List of Hubble Space Telescope anniversary images

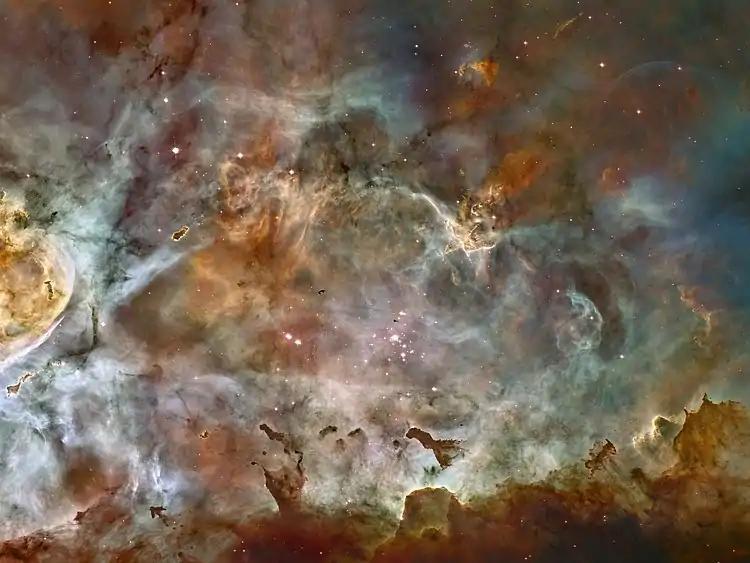
17th anniversary image - 2007 – part of the Carina Nebula including the star system WR 22 and open cluster (stars) Trumpler 14

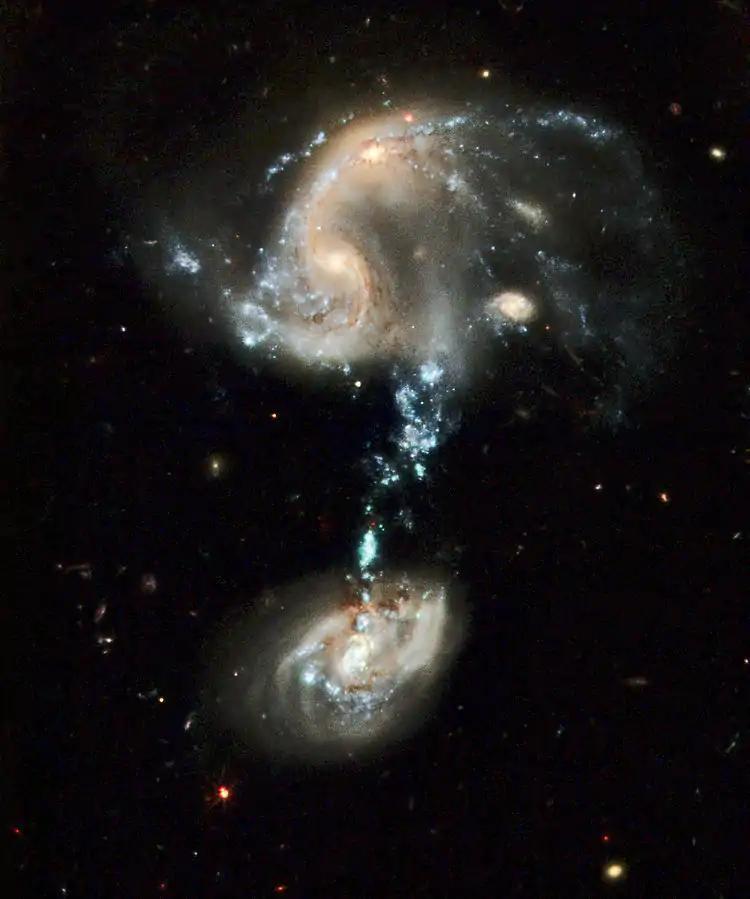
19th anniversary image - 2009 – Arp 194

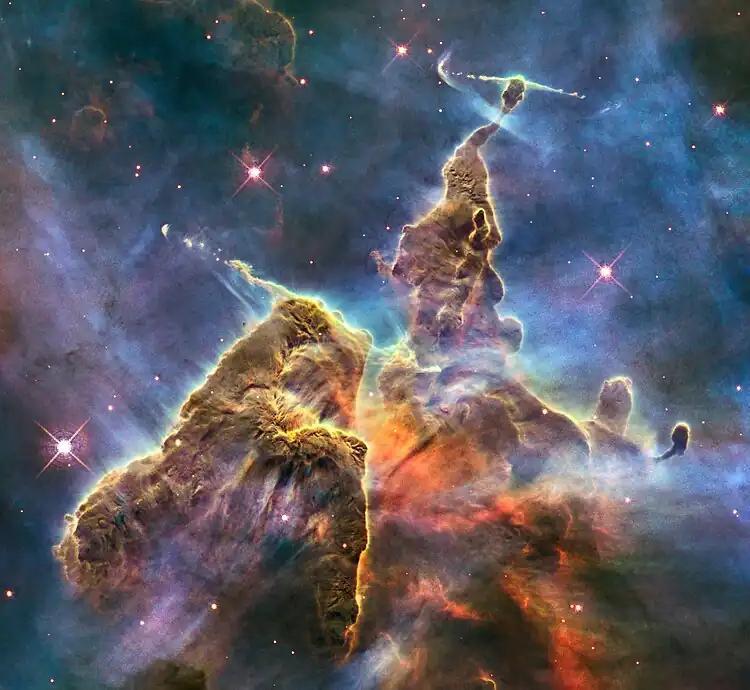
20th anniversary image - 2010 – 'Mystic Mountain' in the Carina Nebula

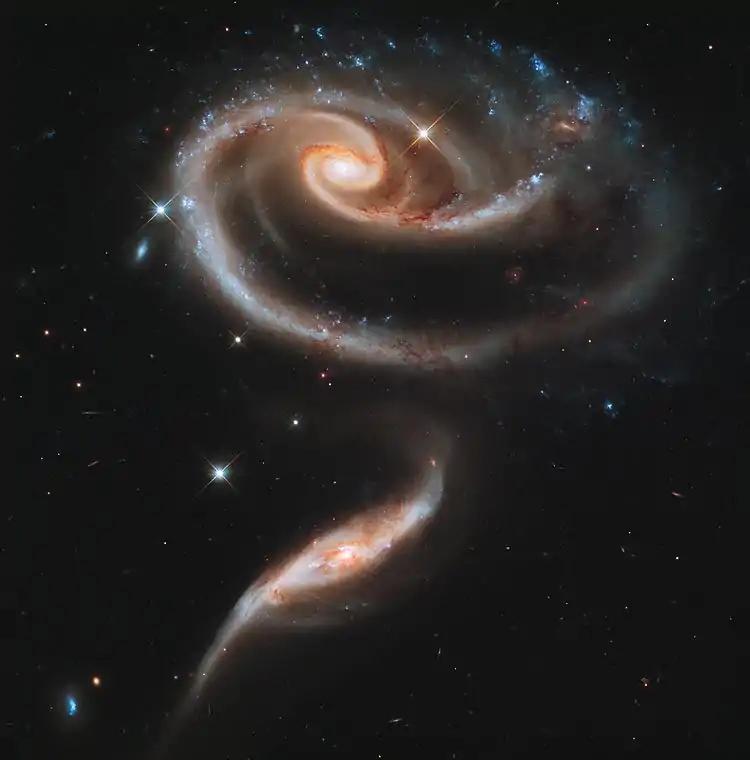
21st anniversary image - 2011 – Arp 273, which includes UGC 1810 and UGC 1813, called a "rose" of galaxies in this release.

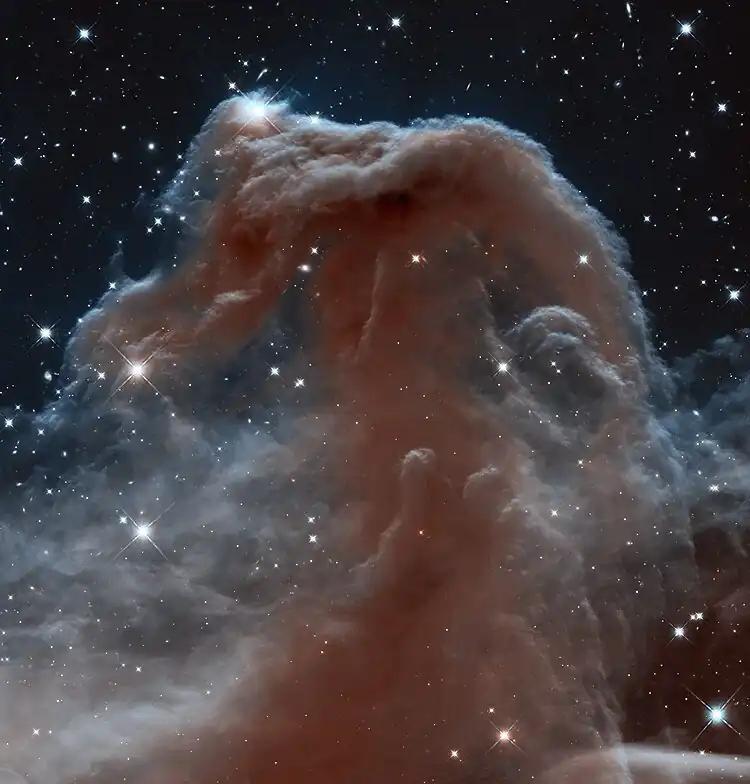
23rd anniversary image - 2013 – Horsehead Nebula in infrared light

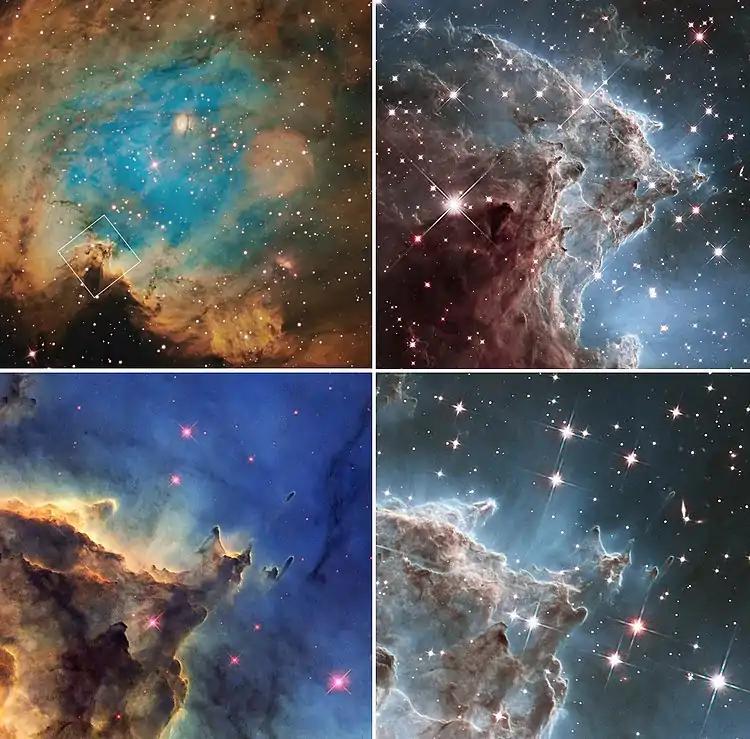
24th anniversary image - 2014 – A set of Infrared images of Monkey Head Nebula including NGC 2174 and Sharpless Sh2-252

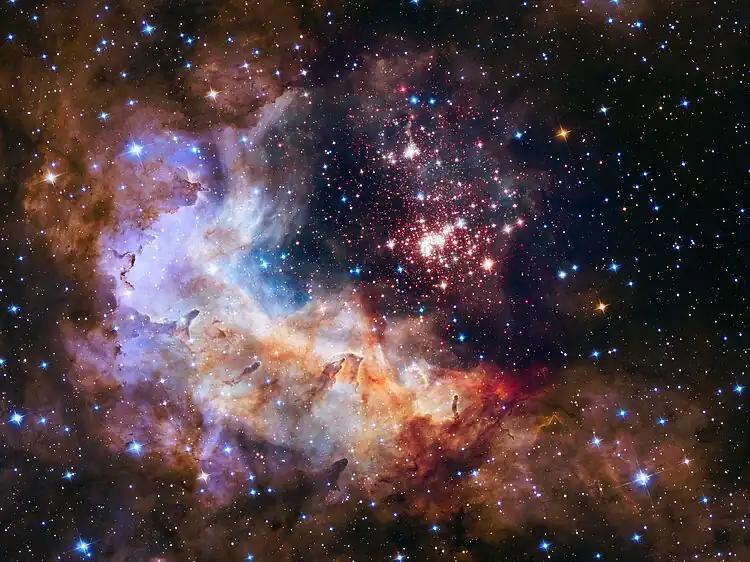
25th anniversary image - April 2015 – Westerlund 2

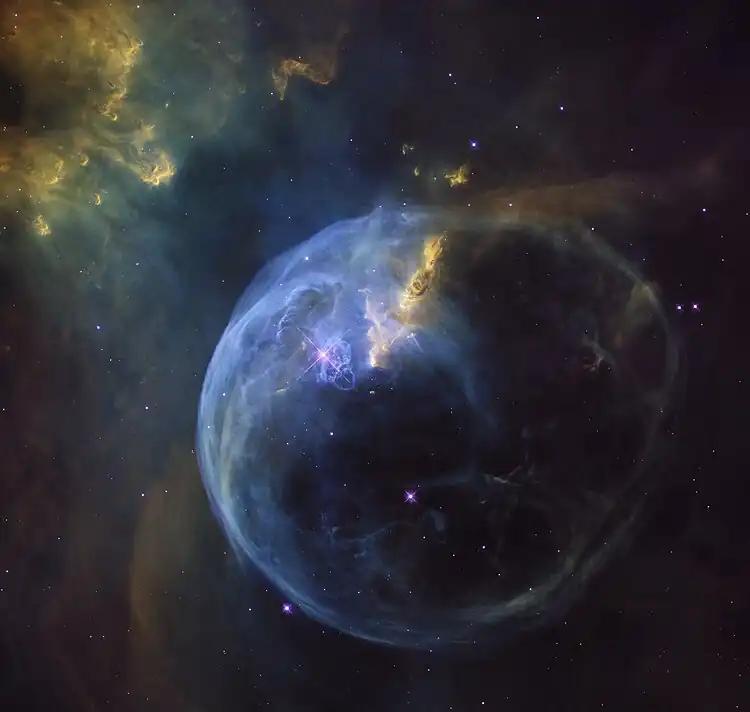
26th anniversary image - April 2016 – the Bubble Nebula

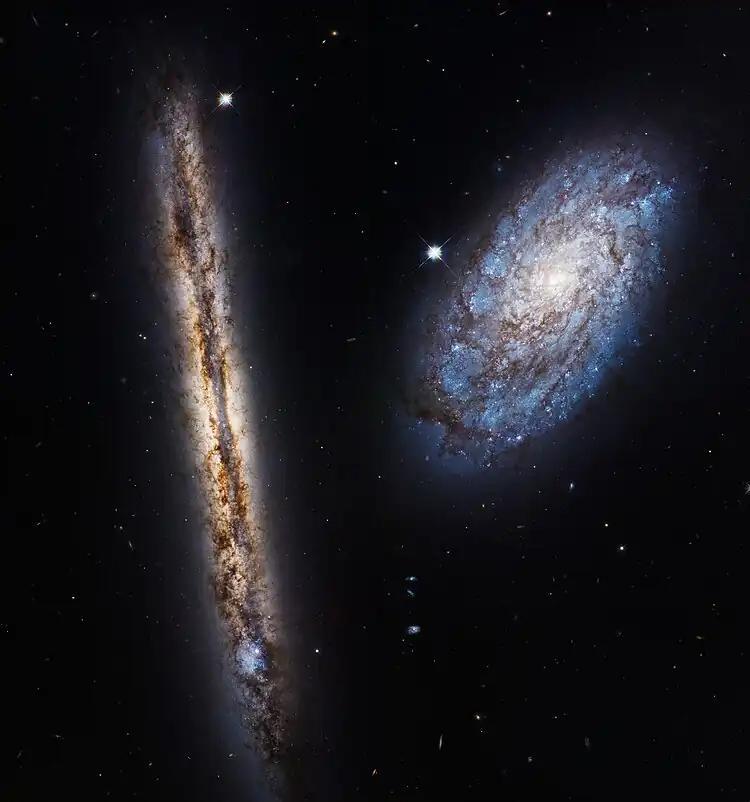
27th anniversary image - April 2017 – Interacting galaxies NGC 4302 and NGC 4298

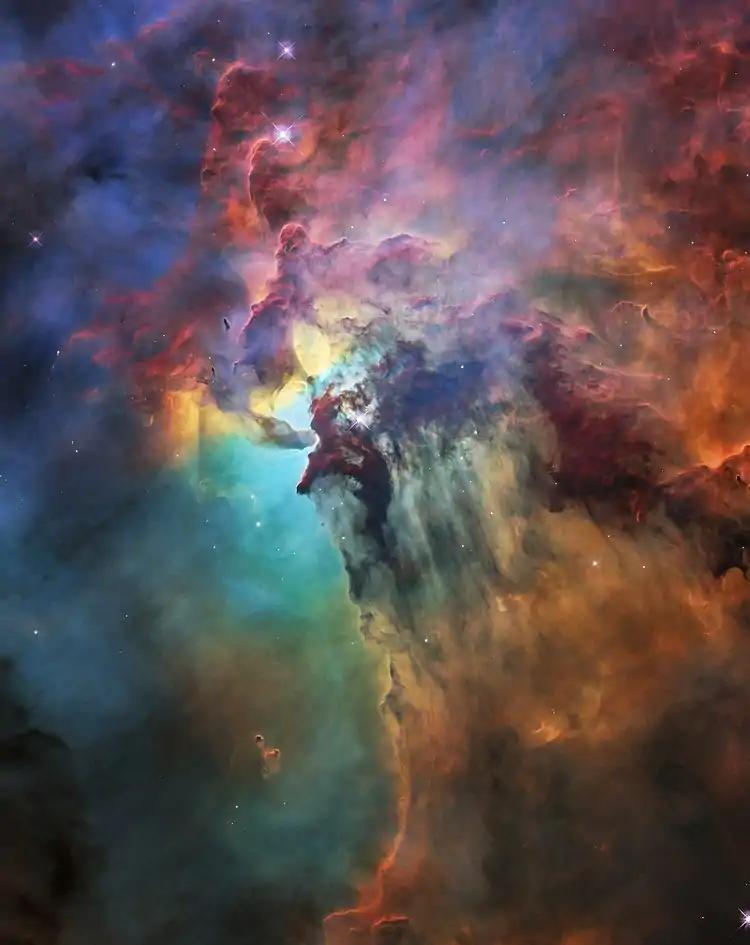
28th anniversary image - April 2018 – A portion of the Lagoon Nebula

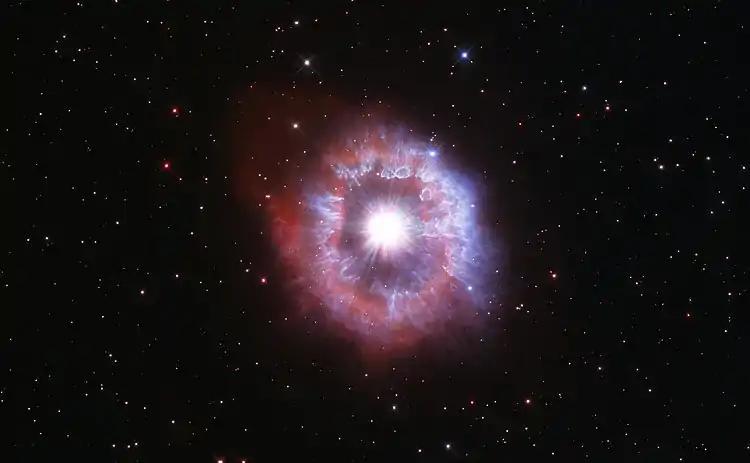
31st anniversary image - April 2021 – The Image shows AG Carinae waging a tug-of-war between gravity and radiation to avoid self-destruction.

In April 2019, a special celebration image of the Southern Crab Nebula (aka Hen 2-104) was released. This nebula is located in the Constellation Centaurus.